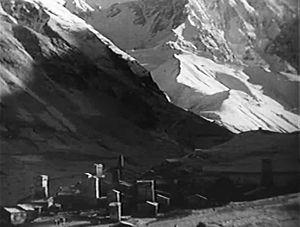
Le Sel de Svanétie est un film documentaire soviétique réalisé par Mikhaïl Kalatozov et sorti en 1930.